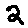
Label: 2